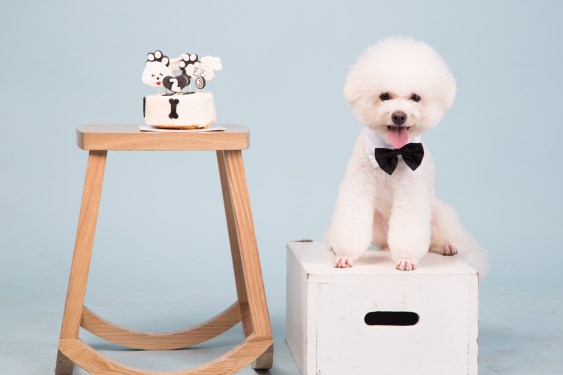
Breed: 3083-n000117-Bichon_Frise